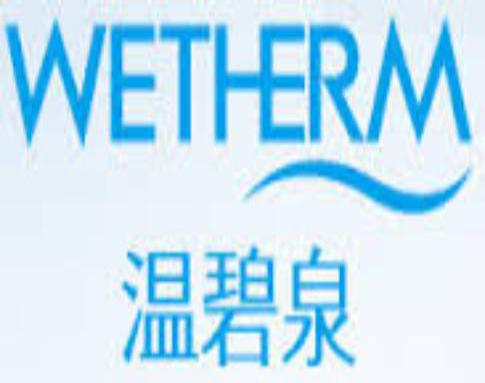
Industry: Necessities